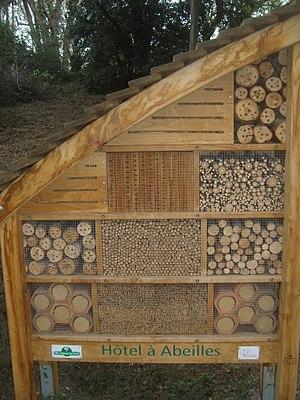
Paris 5e arrondissement - Jardin des plantes - Hôtel à abeilles, vue de face
Le Jardin écologique est une enclave de nature préservée au cœur du Jardin des plantes de Paris, refuge de la flore et de la faune d’Île-de-France. Onze biotopes représentatifs de cette région y ont été aménagés par les spécialistes du Muséum national d'histoire naturelle. Au fil des saisons et du climat on peut y découvrir, y étudier ou bien y contempler leur évolution chronologique et dans les divers types de temps, leur biodiversité végétale et animale, leurs sols et leurs biocénoses. Le jardin écologique abrite une faune importante, sédentaire ou de passage, qui trouve ici une escale abritée pour se restaurer et se reproduire. Fragile, l'endroit n'est accessible qu'en visite guidée sur inscription, afin d'en préserver la tranquillité : l'intervention des jardiniers dans ce sanctuaire écologique est limitée au strict indispensable.
Le jardin des plantes de Paris, ou le Jardin des plantes, est un parc et un jardin botanique ouvert au public, situé dans le 5ᵉ arrondissement de Paris. Il est le siège et le principal site du Muséum national d'histoire naturelle, qui possède aussi d'autres sites à Paris et en province. En tant qu'espace de l'institution de recherche qu'est le Muséum, le Jardin des plantes est, à ce titre, un campus. En plus des espaces verts propres à un jardin, on trouve aussi au Jardin des plantes une ménagerie, des serres, et des bâtiments d'exposition scientifique faisant office de musées que le Muséum nomme « galeries ».